Utrecht

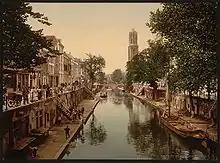
The Oudegracht with Hamburgerbrug (bridge) with Dom Tower seen from the south, Utrecht, in the 1890s

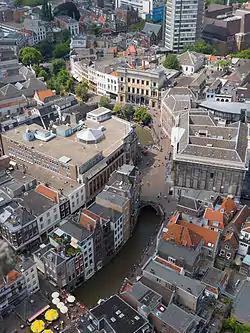
View of the Oudegracht from the Dom Tower, 2006

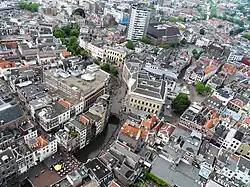
Aerial view of Utrecht from the Dom Tower, 2009

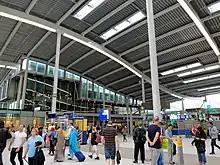
Utrecht Centraal railway station. The renovated hall with its warped roof, 2015.

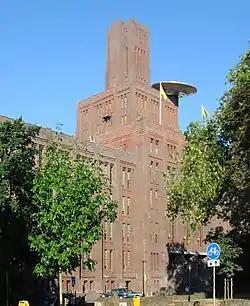
" ("The Inkpot") with artificial UFO sculpture by Marc Ruygrok, 1999. Photo 2003

Utrecht's cityscape is dominated by the Dom Tower, the tallest belfry in the Netherlands and originally part of the Cathedral of Saint Martin. An ongoing debate is over whether any building in or near the centre of town should surpass the Dom Tower in height. Nevertheless, some tall buildings are now being constructed that will become part of the skyline of Utrecht. The second-tallest building of the city, the Rabobank-tower, was completed in 2010 and stands tall. Two antennas will increase that height to . Two other buildings were constructed around the Nieuw Galgenwaard stadium (2007). These buildings, the 'Kantoortoren Galghenwert' and 'Apollo Residence', stand and high, respectively.